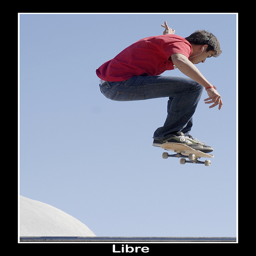
Young man on skate board in mid air, performing a stunt.
A person on a skateboard does an air trick.
A man in red shirt jumping on a skateboard.
a person jumping a skate board in the air
A person in a red shirt is riding a skateboard.